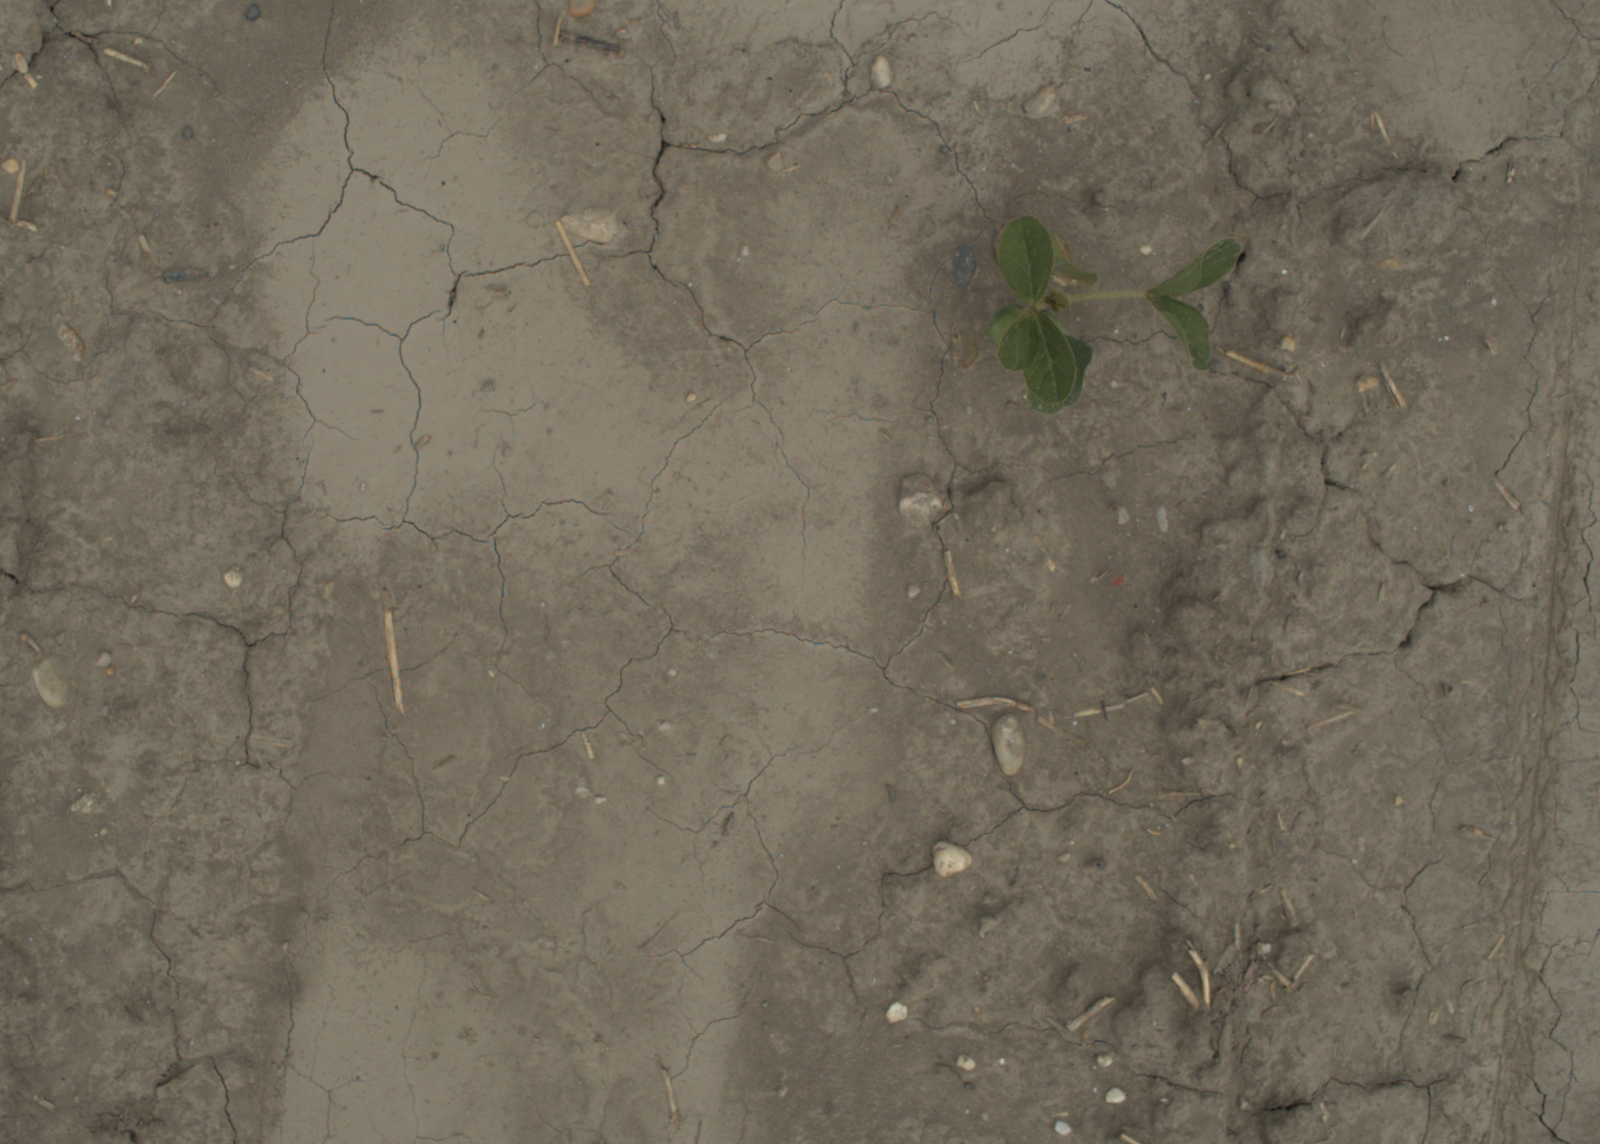
Capture date: 05.07.2021 13:14:22
Weather: cloudy
Wind: medium
Seeding date: 08.06.2021
Plant canopy height (mm): 961